The Well-Digger's Daughter (1940 film)

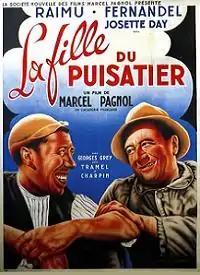
Theatrical release poster

The Well-Digger's Daughter is a 1940 French romantic comedy drama film directed by Marcel Pagnol.